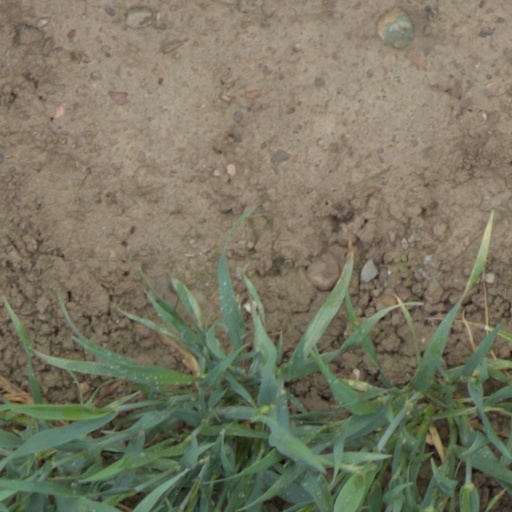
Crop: wheat